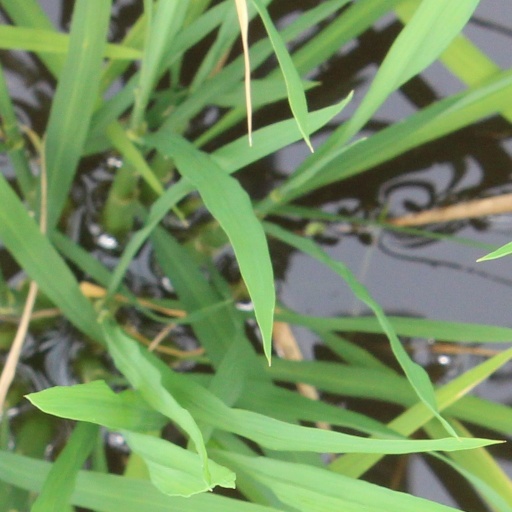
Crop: rice